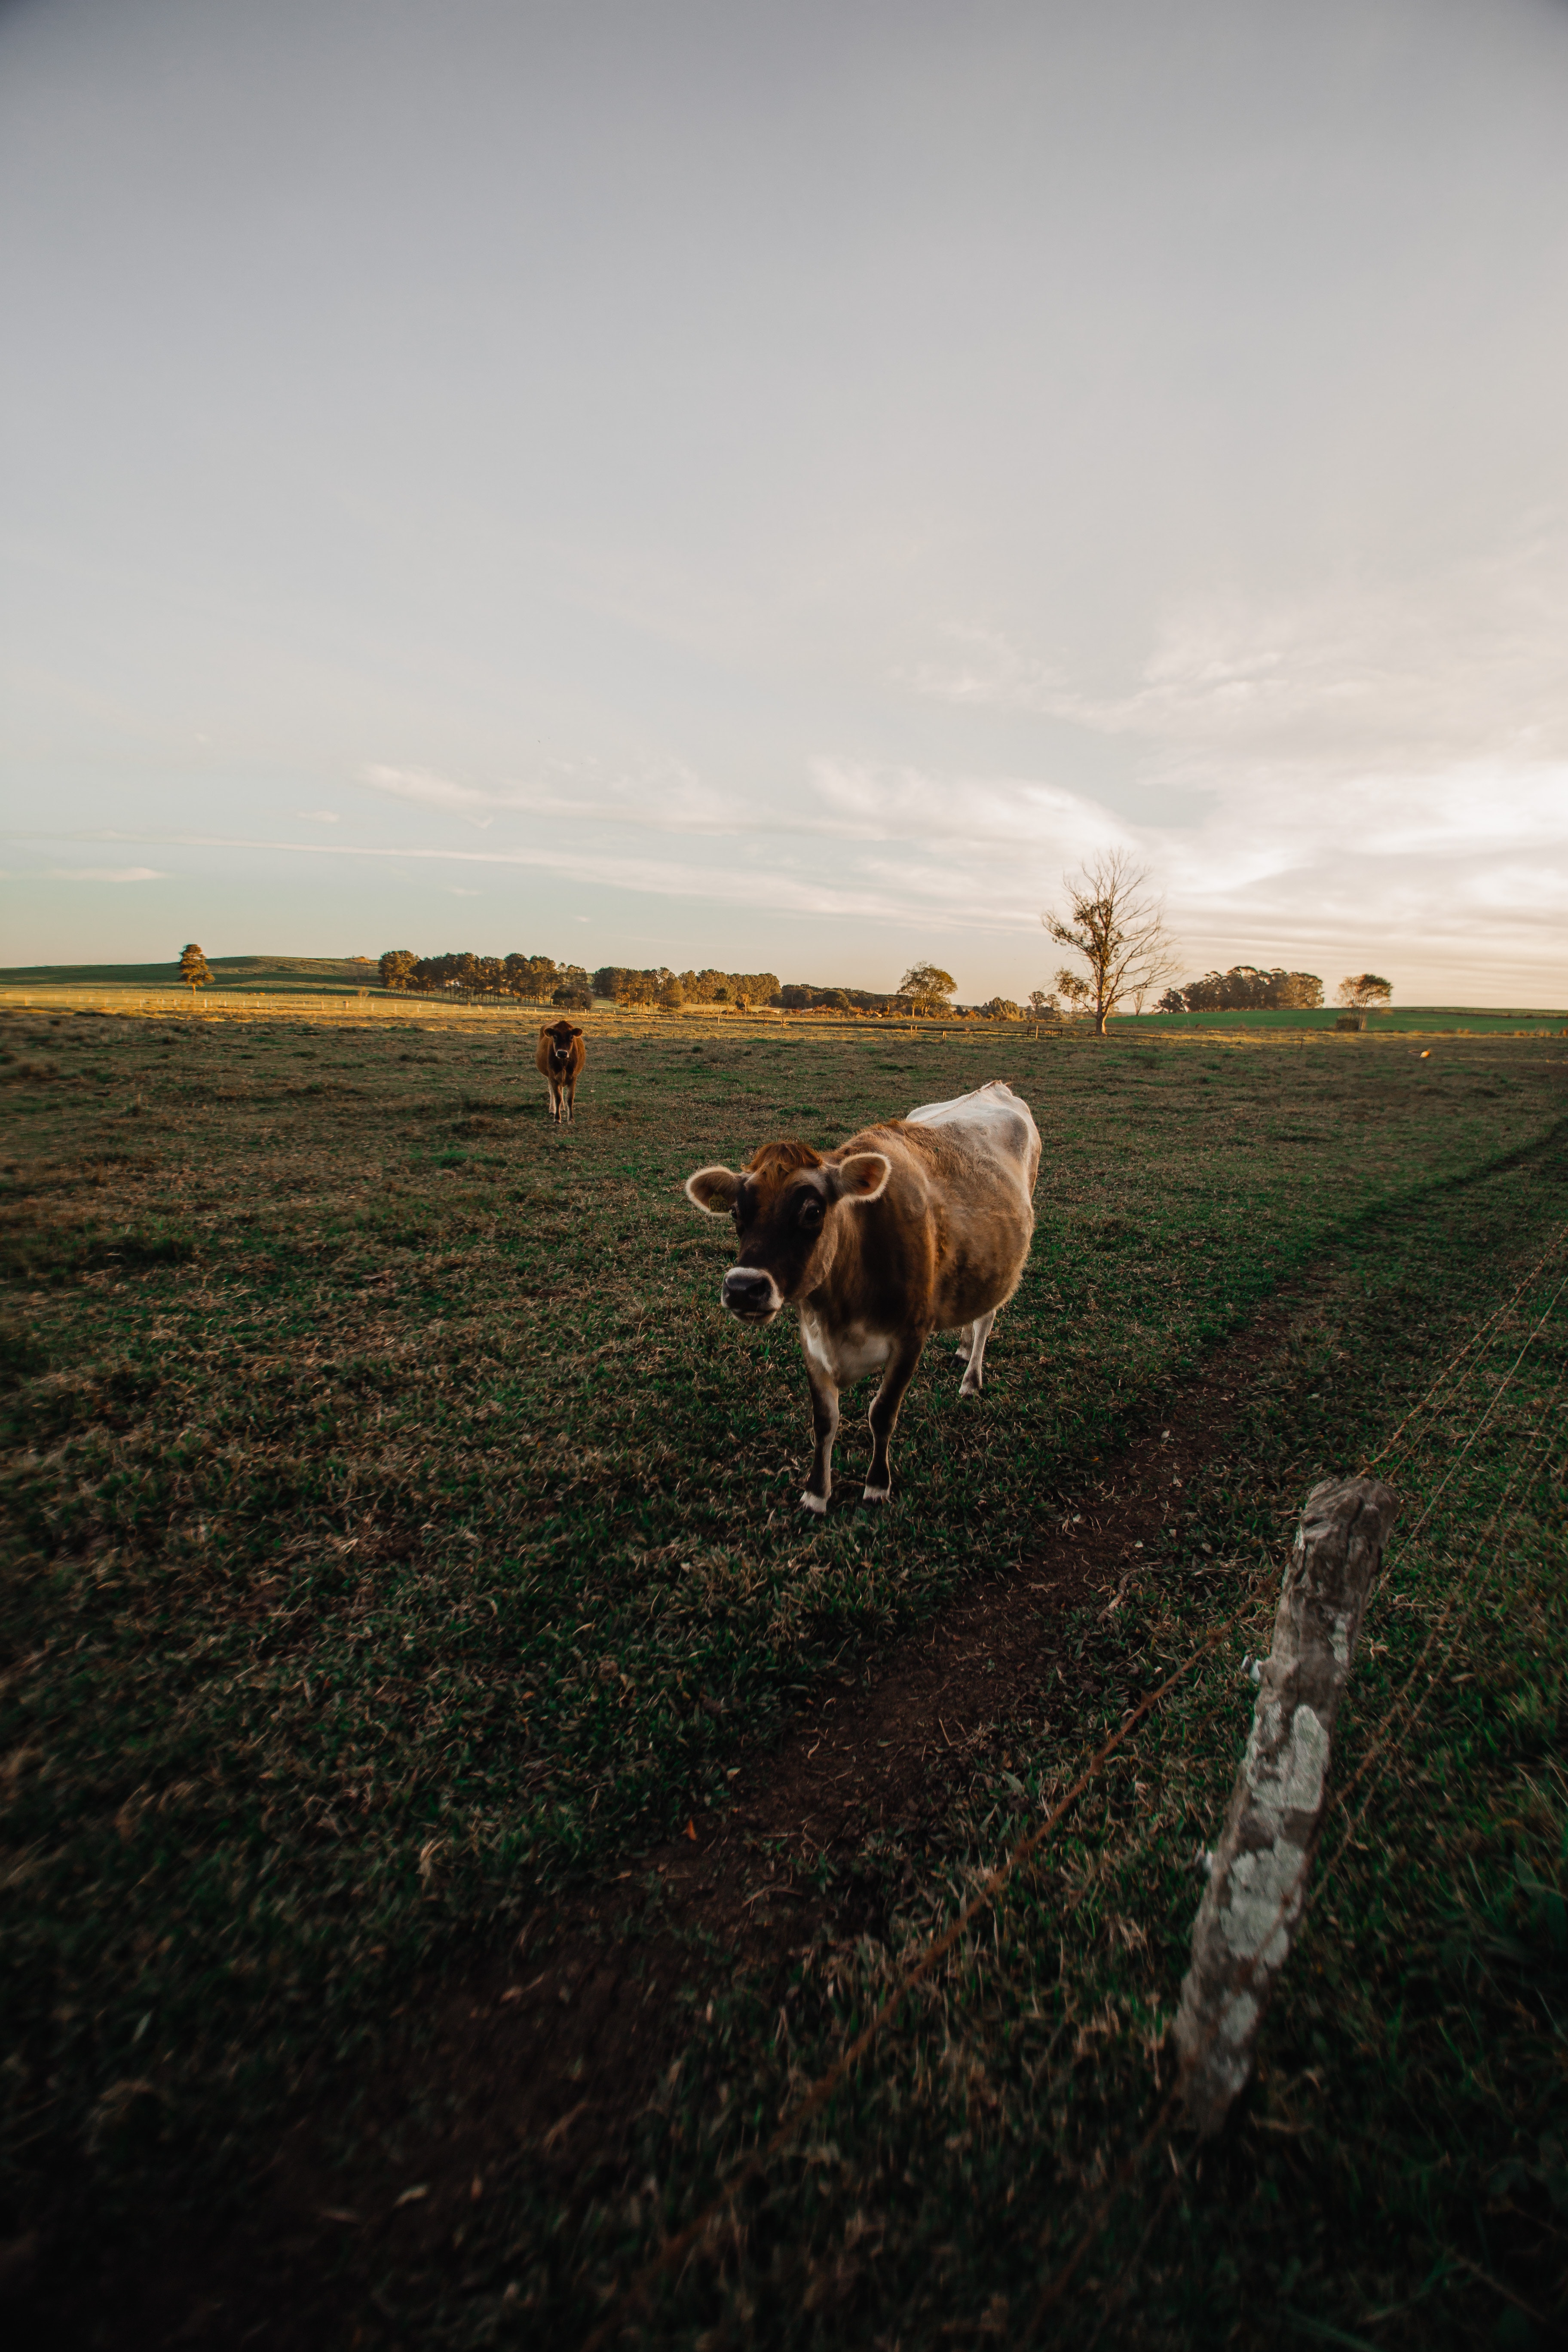
sky, pasture, bovine, field, natural environment, grazing, grassland, rural area, grass, cloud, livestock, farm, tree, wildlife, landscape, cow goat family, meadow, sunlight, horizon, stock photography, plant, fawn, evening, road, hill, plain, dairy cow